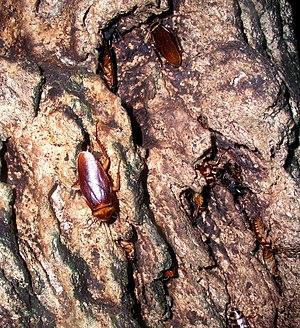
Les organismes guanobies sont en biospéologie l'ensemble des bactéries, champignons et animaux vivant dans ou près des déjections — le guano — de chauves-souris ou d'oiseaux vivants dans les grottes comme les salanganes.